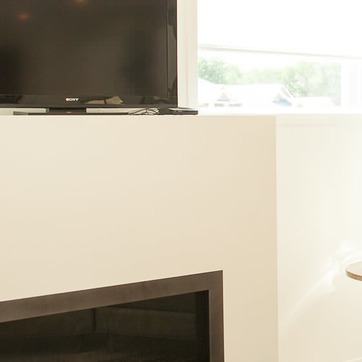
Material: painted